History of Italy

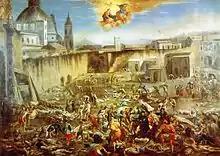
Contemporary engraving of Naples during the Naples Plague in 1656

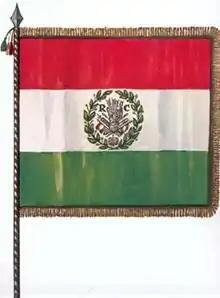
Flag of the Cispadane Republic, which was the first Italian tricolour adopted by a sovereign Italian state (1797)

The recovery from the demographic and economic disaster of the late Middle Ages led to a resurgence of cities, trade and economy. Italy was the main centre of the Renaissance, whose flourishing of the arts, architecture, literature, science, historiography, and political theory influenced all of Europe. The Renaissance represented a "rebirth" not only of economy and urbanization but also of arts and science, fuelled by rediscoveries of ancient texts and the migration west into Italy of intellectuals fleeing the Eastern Roman Empire. The fall of Constantinople led to the migration of Greek scholars and texts to Italy, fueling the rediscovery of Greco-Roman Humanism. Humanist rulers such as Federico da Montefeltro and Pope Pius II worked to establish ideal cities, founding Urbino and Pienza respectively. Pico della Mirandola wrote the "Oration on the Dignity of Man", considered the manifesto of Renaissance Humanism.